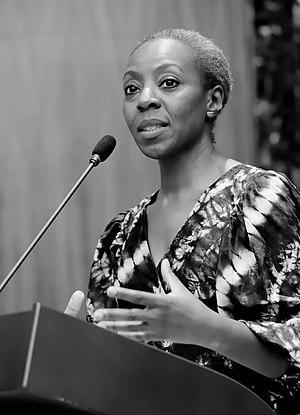
Malado Kaba
Malado Kaba, née le 22 mars 1971, est une économiste guinéenne.